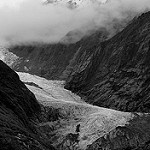
Label: B & W